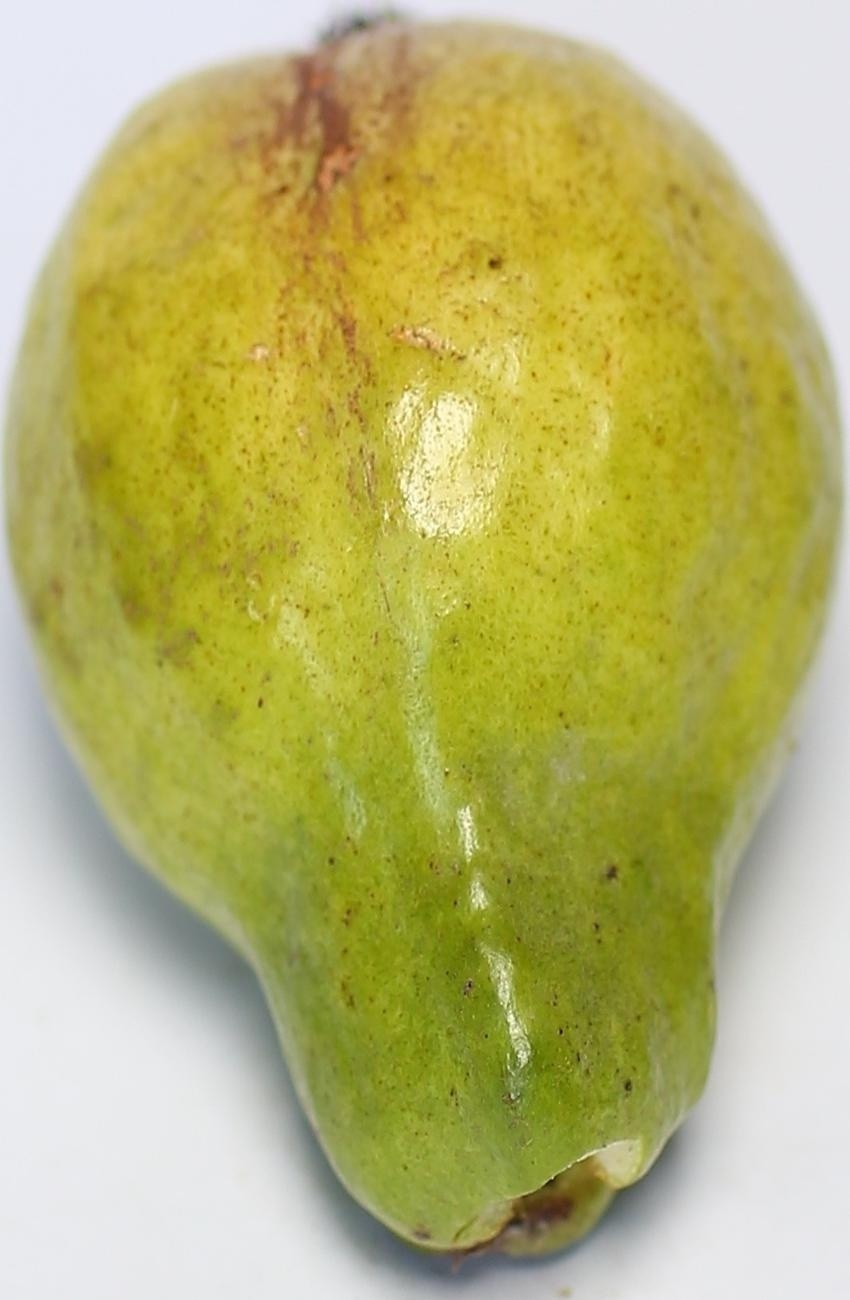
Maturity: mature-green
Variety: local-sindhi